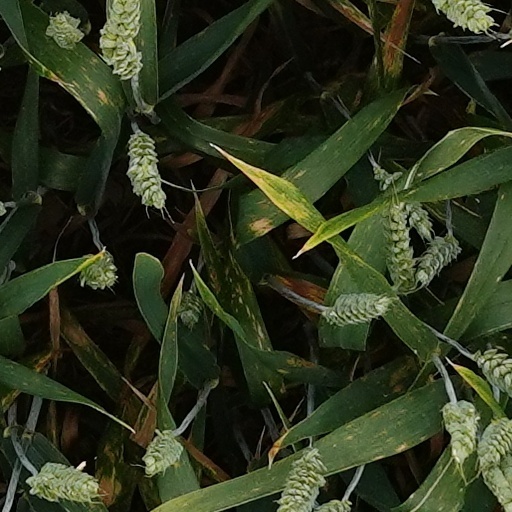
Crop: wheat